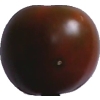
Label: tomato_maroon